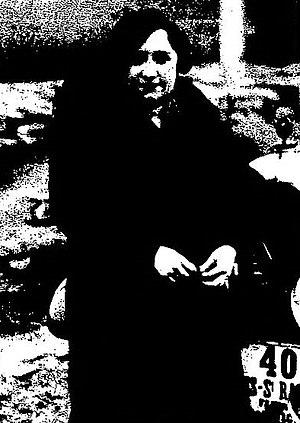
Mme Lietard (ici en 1932 au rallye Paris-St Raphael féminin, 3ème au classement général, 1ère ex-aequo en 2ème catégorie).
Le Rallye Paris - Saint-Raphaël Féminin était un rallye automobile français exclusivement féminin, couru sur 45 années avant et après-guerre, de fin-février à début-mars durant 4 à 5 jours, et d'un trajet total compris entre 1 100 et 2 500 km selon les années.